Gatorade

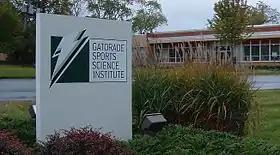
The Gatorade Sports Science Institute on West Main Street in Barrington, Illinois.

In 2010, Gatorade re-branded a number of its products. Original Gatorade was initially re-labeled as Gatorade G. Gatorade Rain was re-labeled as No Excuses. Gatorade AM was re-labeled Shine On; Gatorade X-Factor was relabeled as Be Tough, and Gatorade Fierce was relabeled Bring It. However, these names were short-lived, as a 2% decline in market share in 2009 led to a broader repositioning of the entire line in 2010. Beginning in February 2010, the Gatorade product portfolio was re-positioned around what the company refers to as the G Series, categorizing varieties of its products into three main segments: before, during, and after athletic events.